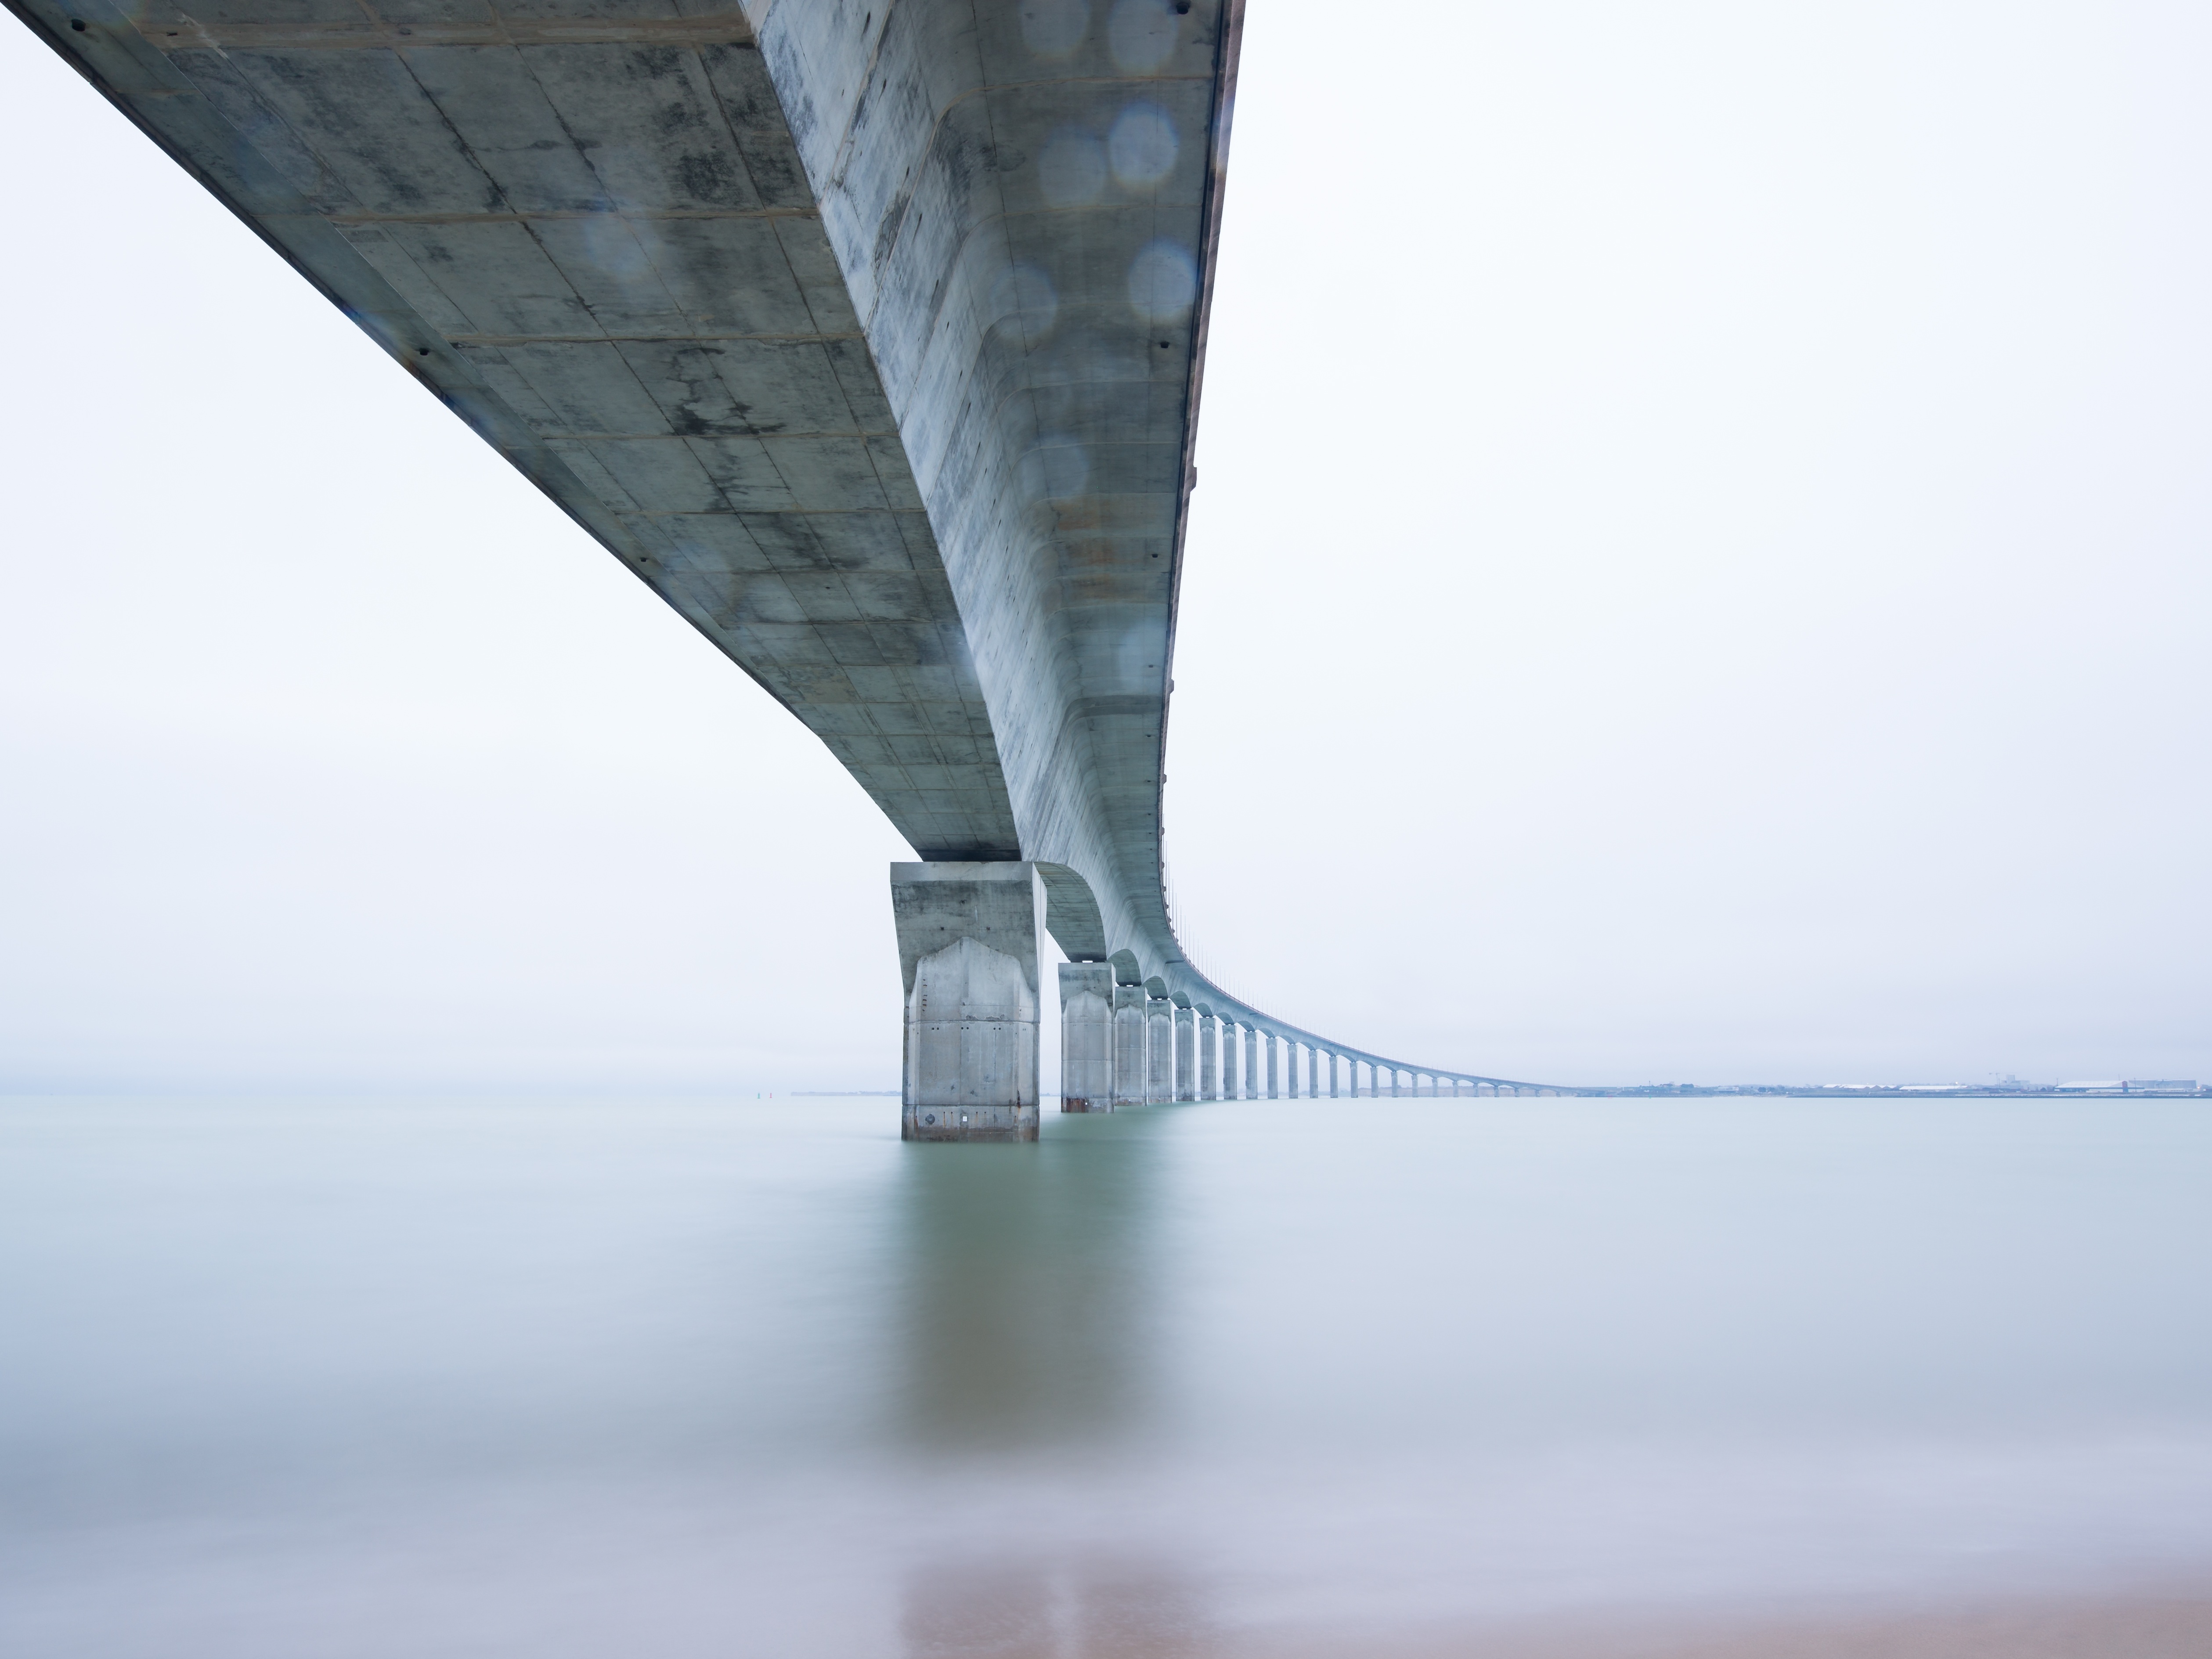
water, wing, light, architecture, structure, bridge, travel, steel, construction, line, curve, reflection, outdoors, engineering, columns, arches, foundation, shape, atmosphere of earth, steel and concrete structure